109th (Aberdeenshire) Regiment of Foot

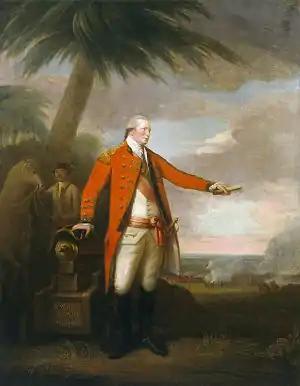
Sir Hector Munro, who inspected the regiment prior to it entering service

The regiment received its colours and was inspected by General Sir Hector Munro, 8th laird of Novar at Aberdeen on 5 September 1794. On 1 October 1794 the regiment was numbered as the 109th Foot and Hay appointed colonel by royal warrant. By September 1794 it was billeted in the Dundee area before boarding ships at Burntisland for transit to Southampton where they disembarked on 26 October.